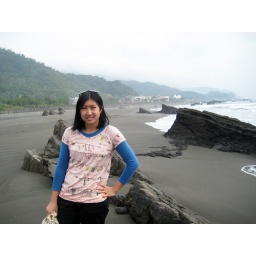
Black sand beach in the formerly volcanic area of I-Lan, Taiwan.